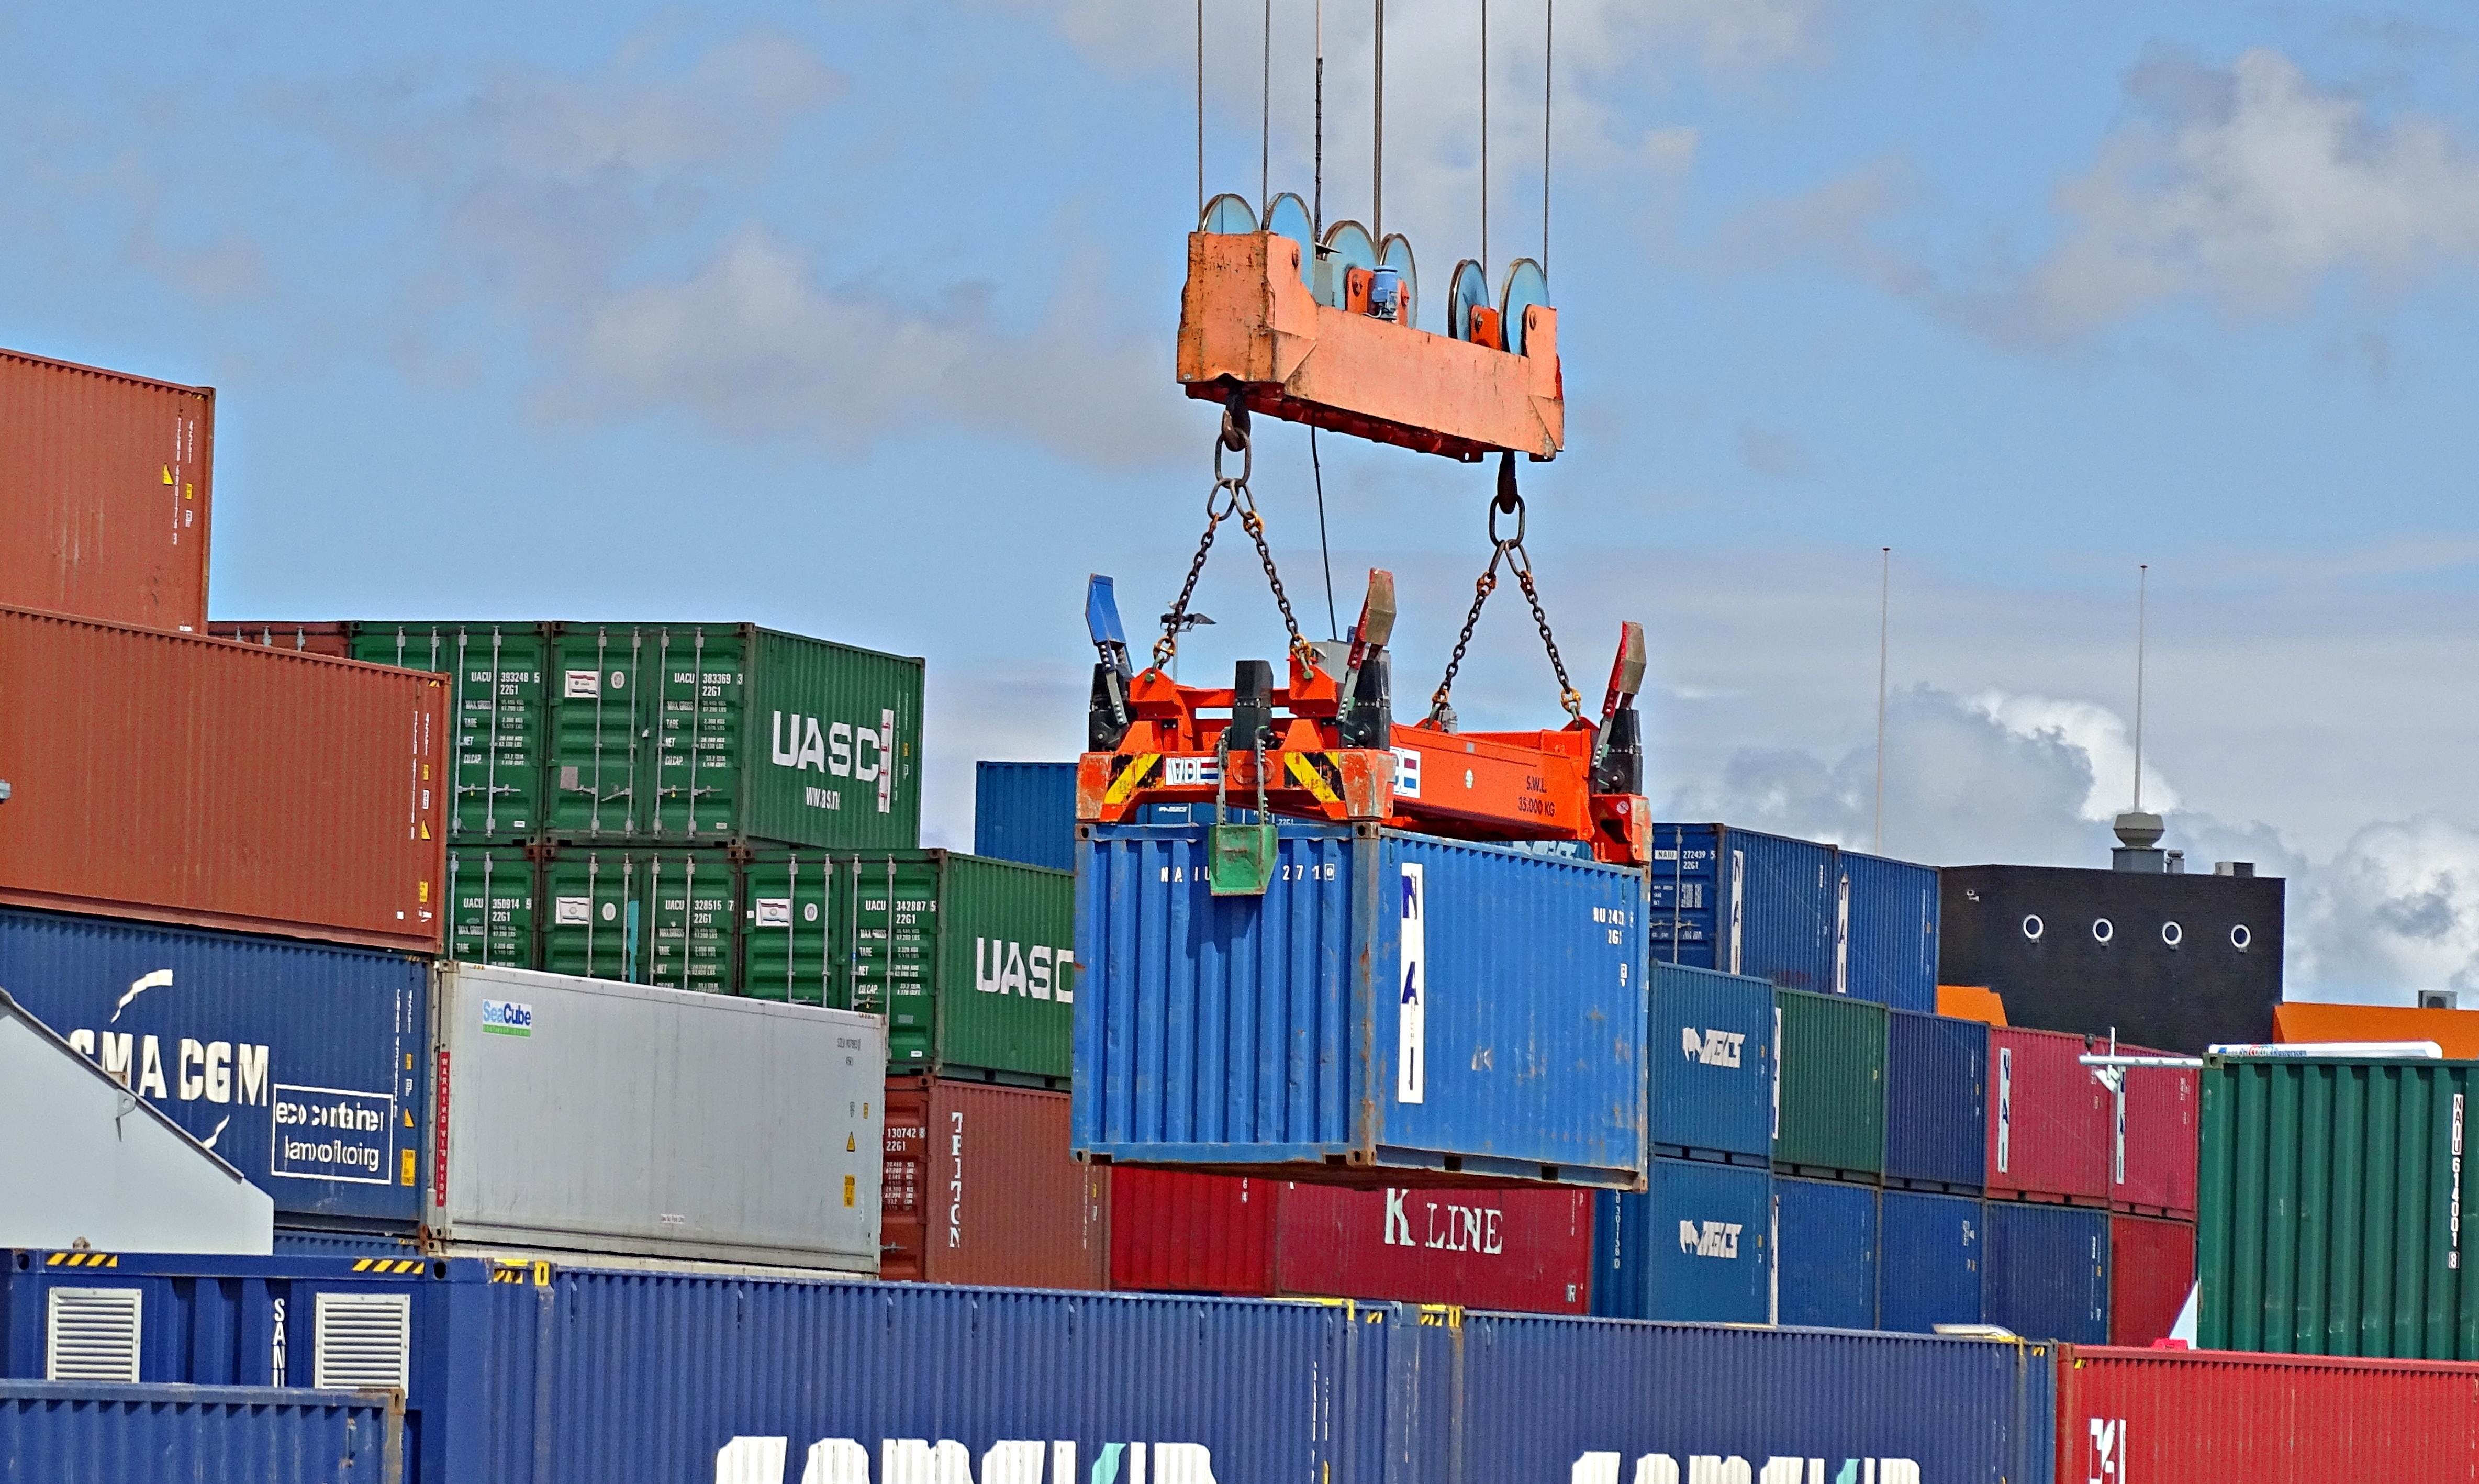
ship, transport, vehicle, mast, port, container, crane, watercraft, container ship, freight transport